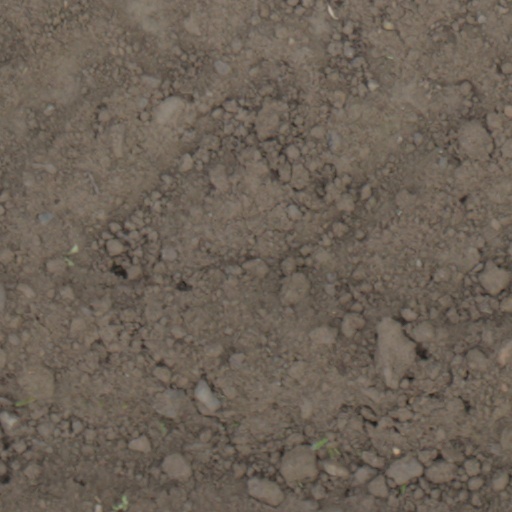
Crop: wheat